Theater am Hechtplatz

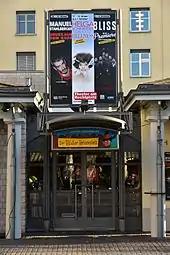
Zürcher Märchenbühne

As well as the Bernhard-Theater in 1961/63, it also houses the "Zürcher Märchenbühne" which annually produces a fairy tale for children during the winter months, starring among others Vincenzo Biagi, Paul Bühlmann, Inigo Gallo, Walter Andreas Müller, Bella Neri, Margrit Rainer, Jörg Schneider, Peter W. Staub, Schaggi Streuli, Ines Torelli, Erich Vock and Ruedi Walter.